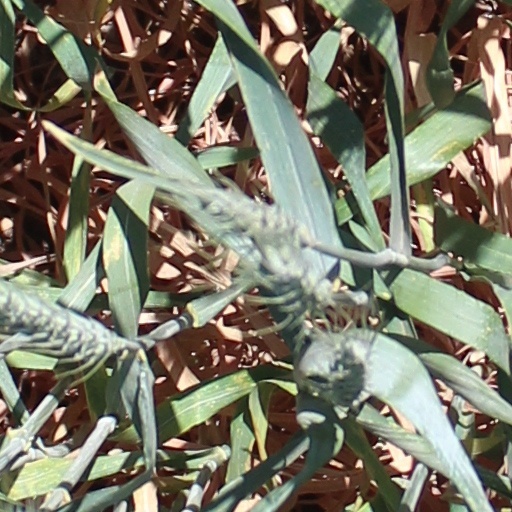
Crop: wheat